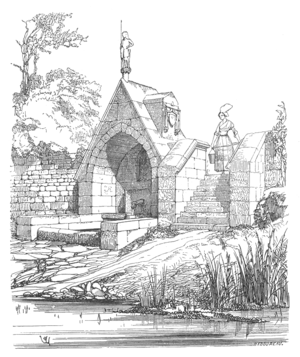
La fontaine du Pont-Joubert, parfois appelée à tort fontaine du Légat en confusion avec une autre qui était située plus loin, est un petit édifice de la fin du Moyen Âge situé en bord de la rivière du Clain à Poitiers, dans le département de la Vienne. Elle jouxte un pont médiéval, le Pont Joubert, d'où son nom.